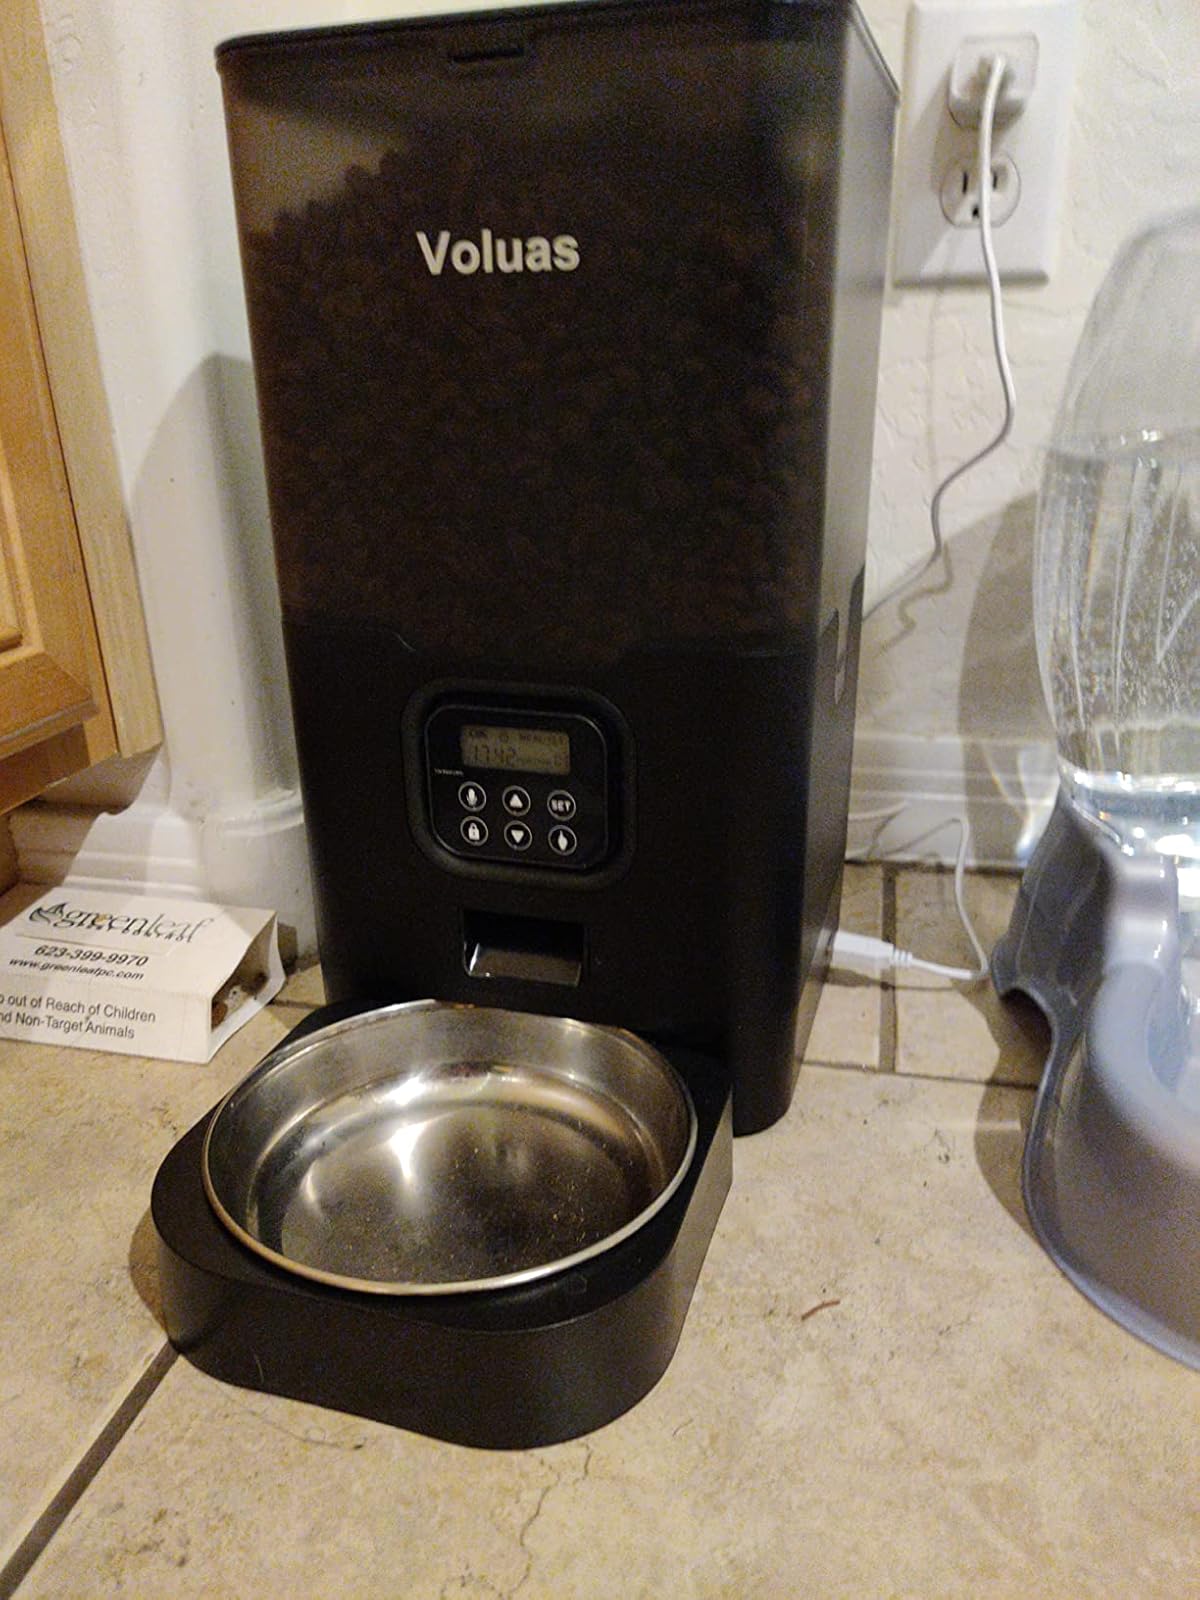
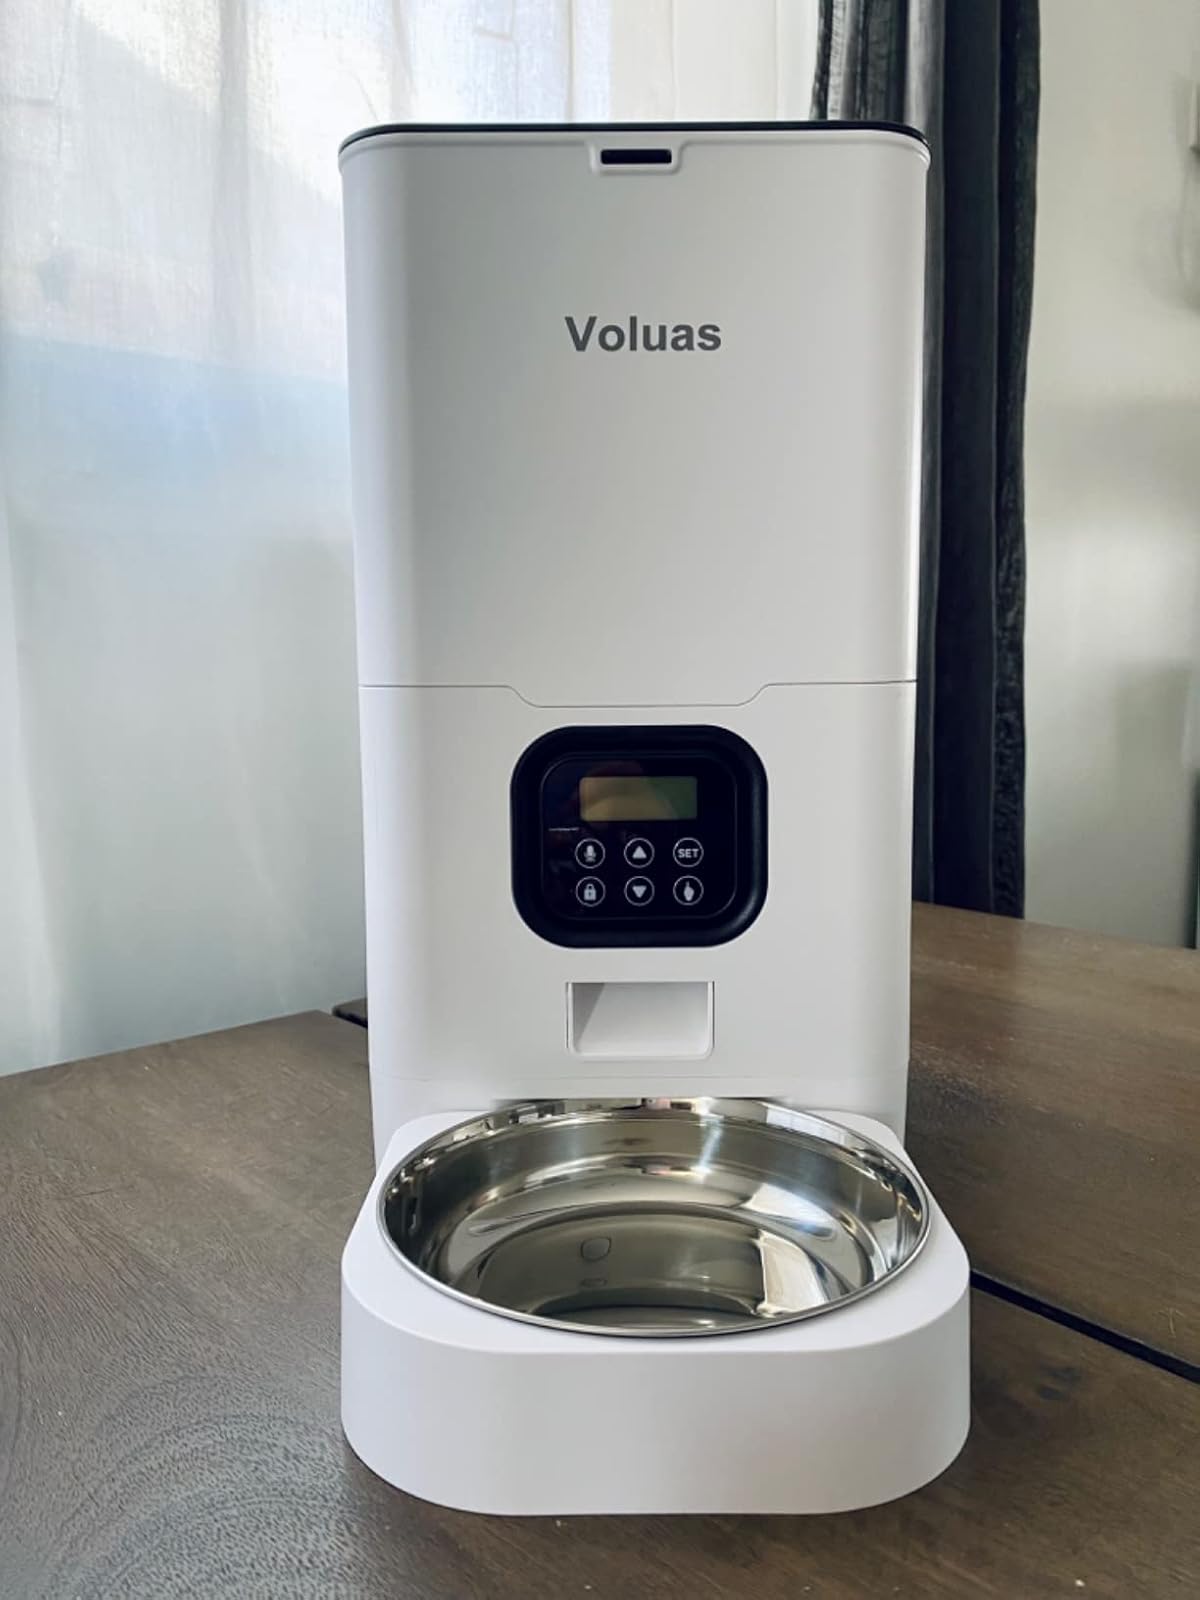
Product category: items_feeder
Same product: no